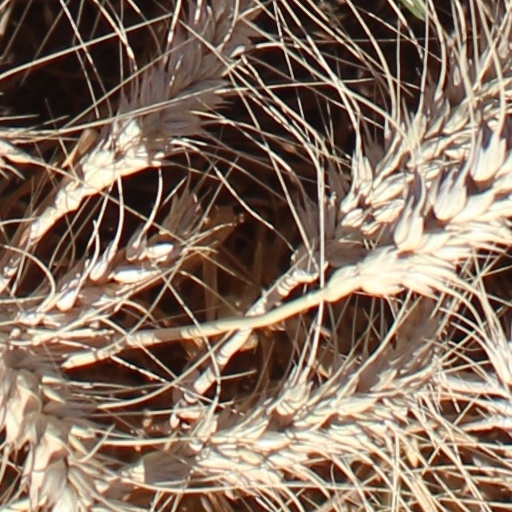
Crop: wheat